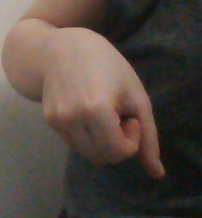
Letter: waw